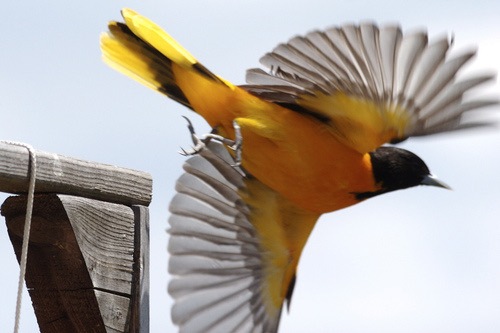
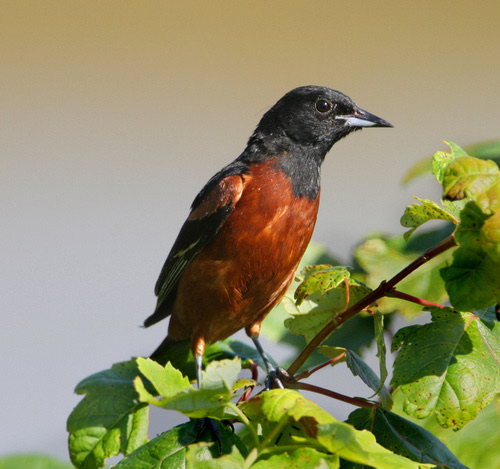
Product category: misc
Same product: yes